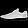
Label: Sneaker